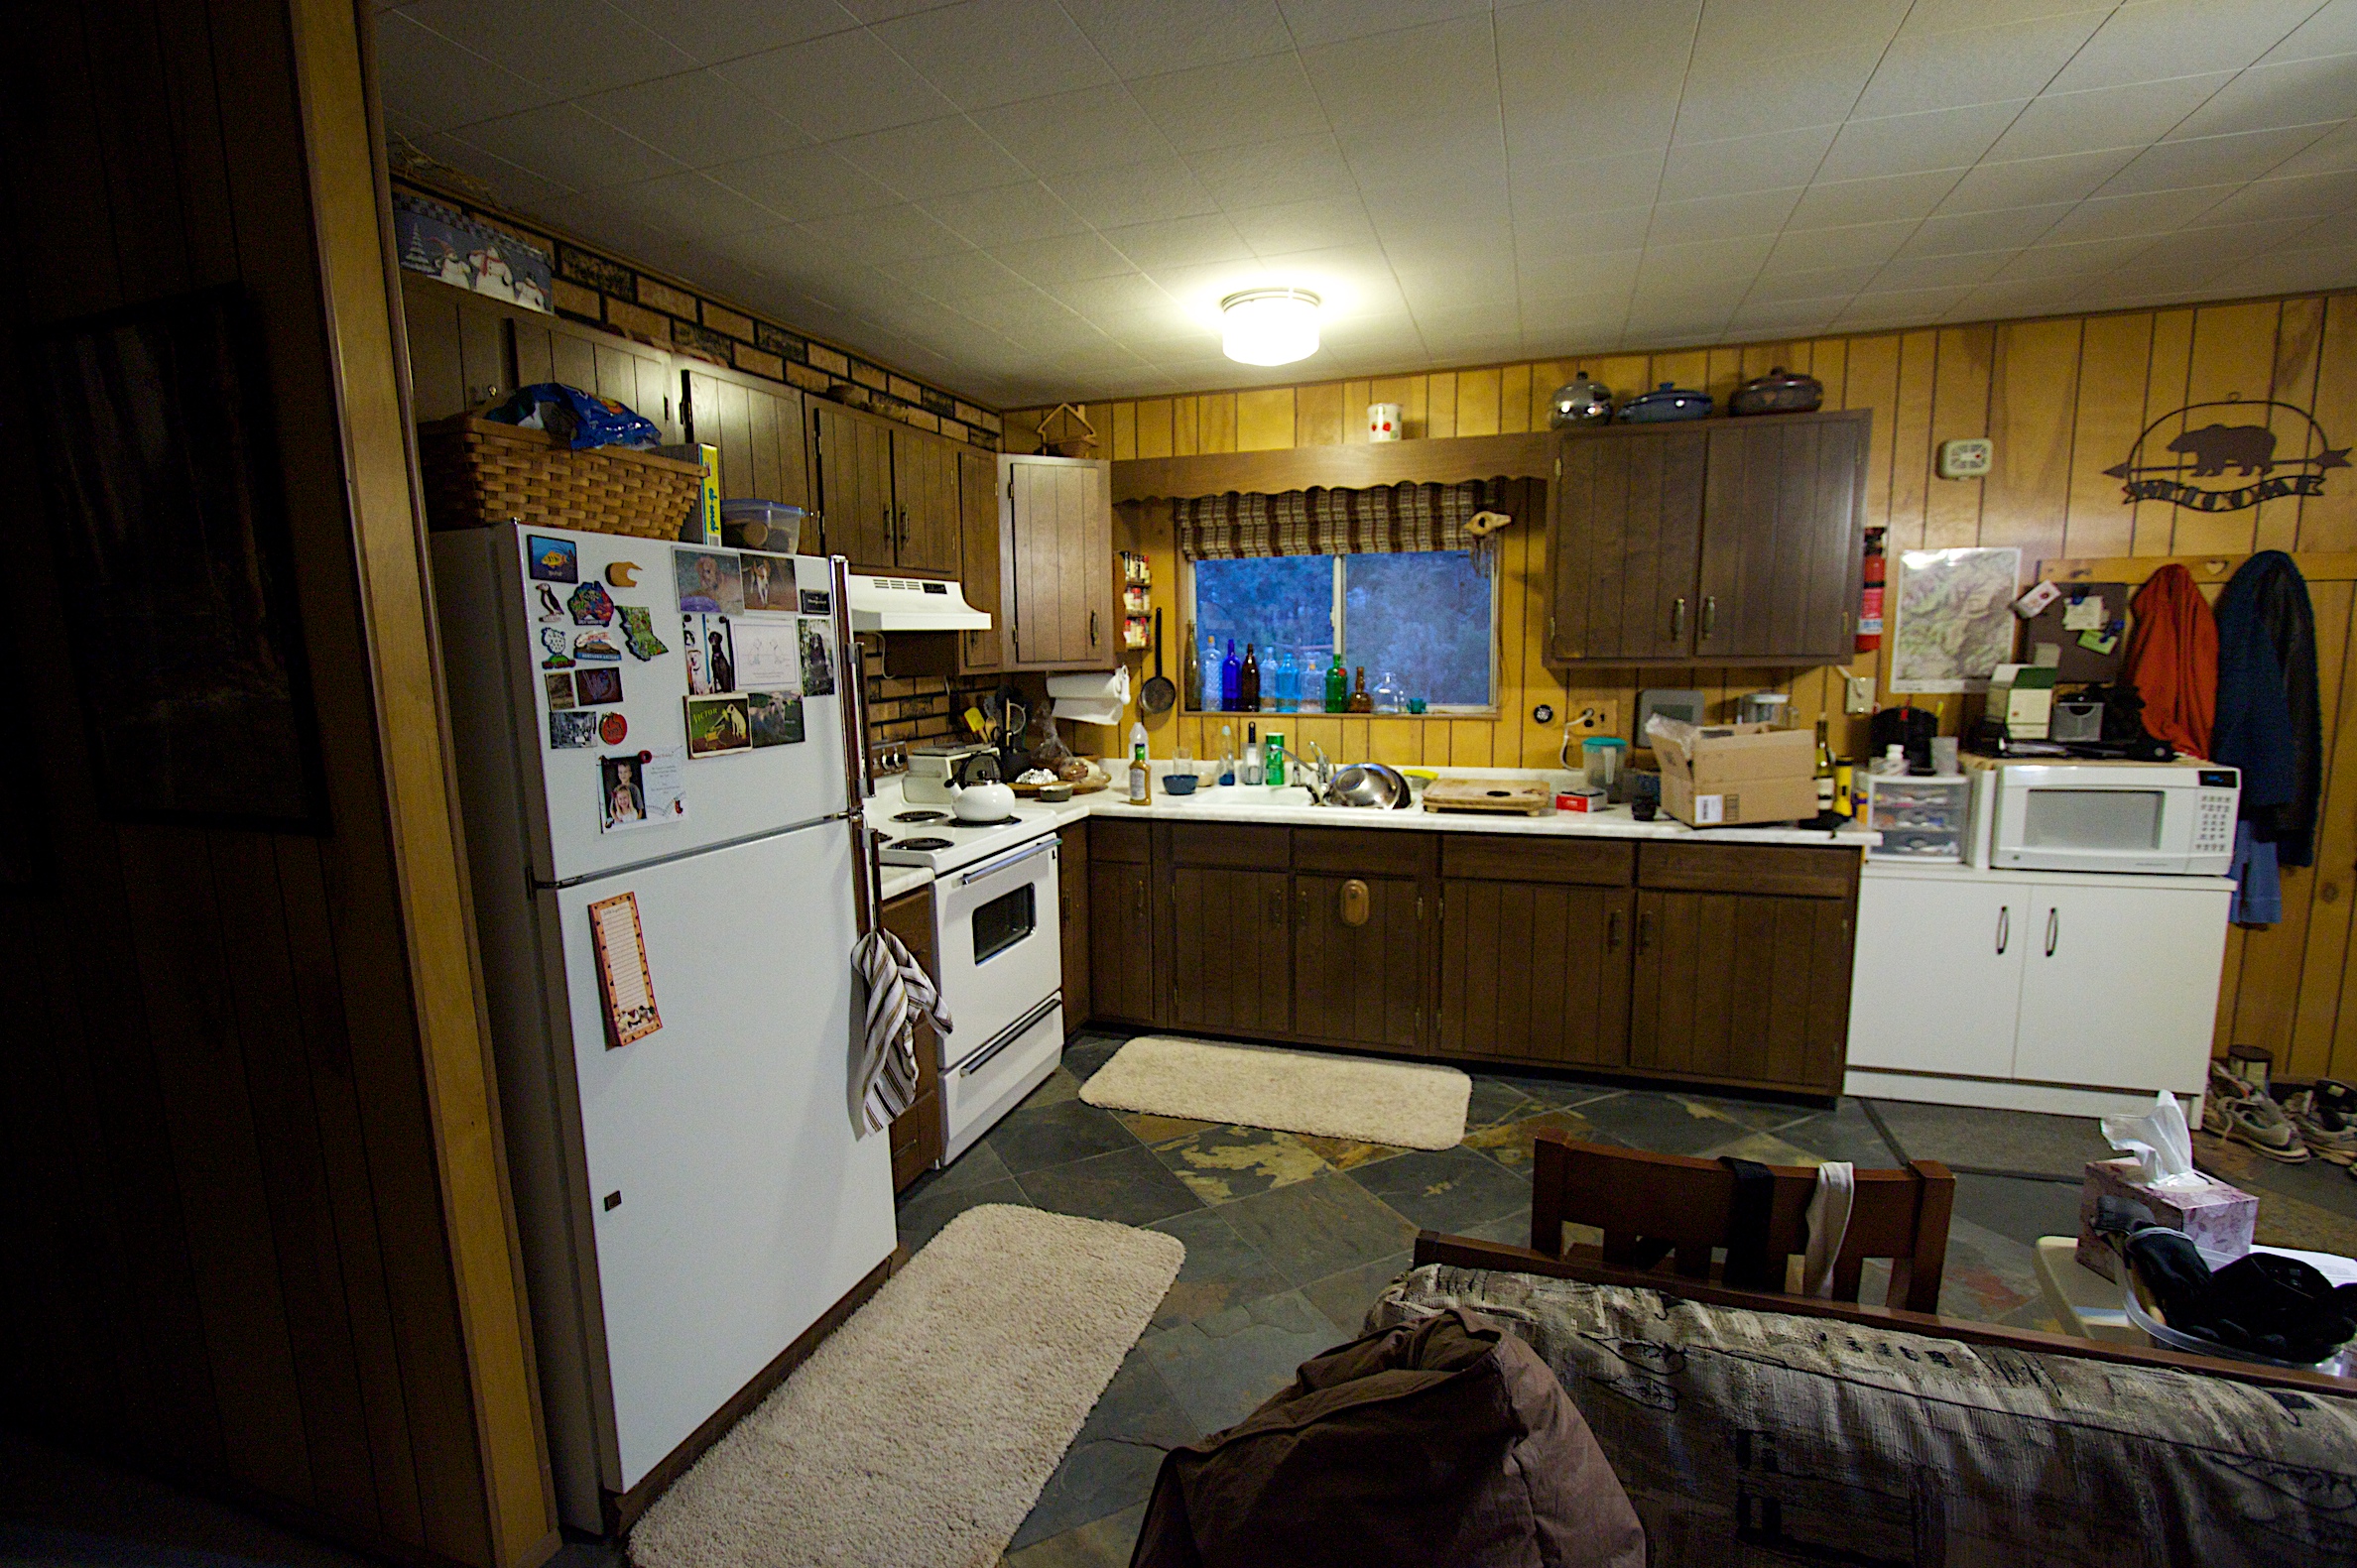
house, home, cottage, kitchen, property, room, interior design, estate